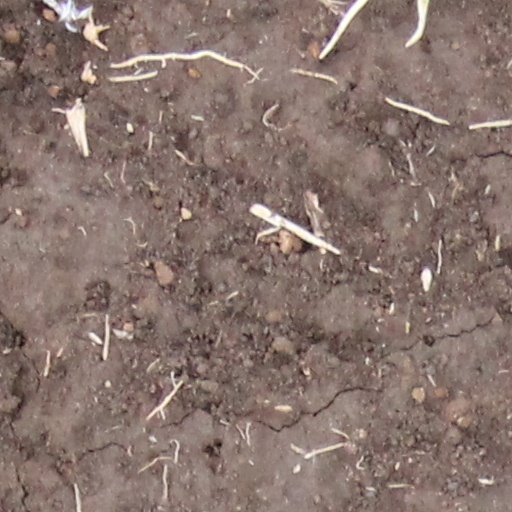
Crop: wheat